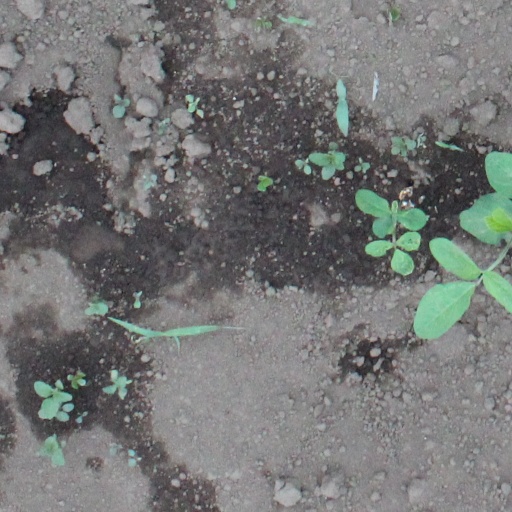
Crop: soybean